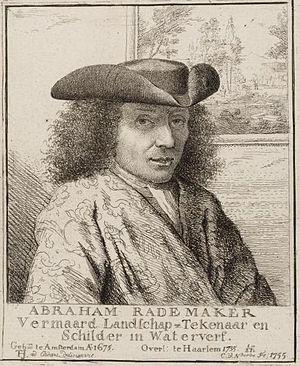
Abraham Rademaker est un peintre, dessinateur, imprimeur et marchand d'estampes néerlandais. Il a réalisé principalement des dessins topographiques et des paysages peints. Certains bâtiments et paysages pouvaient également être livrés sur commande.